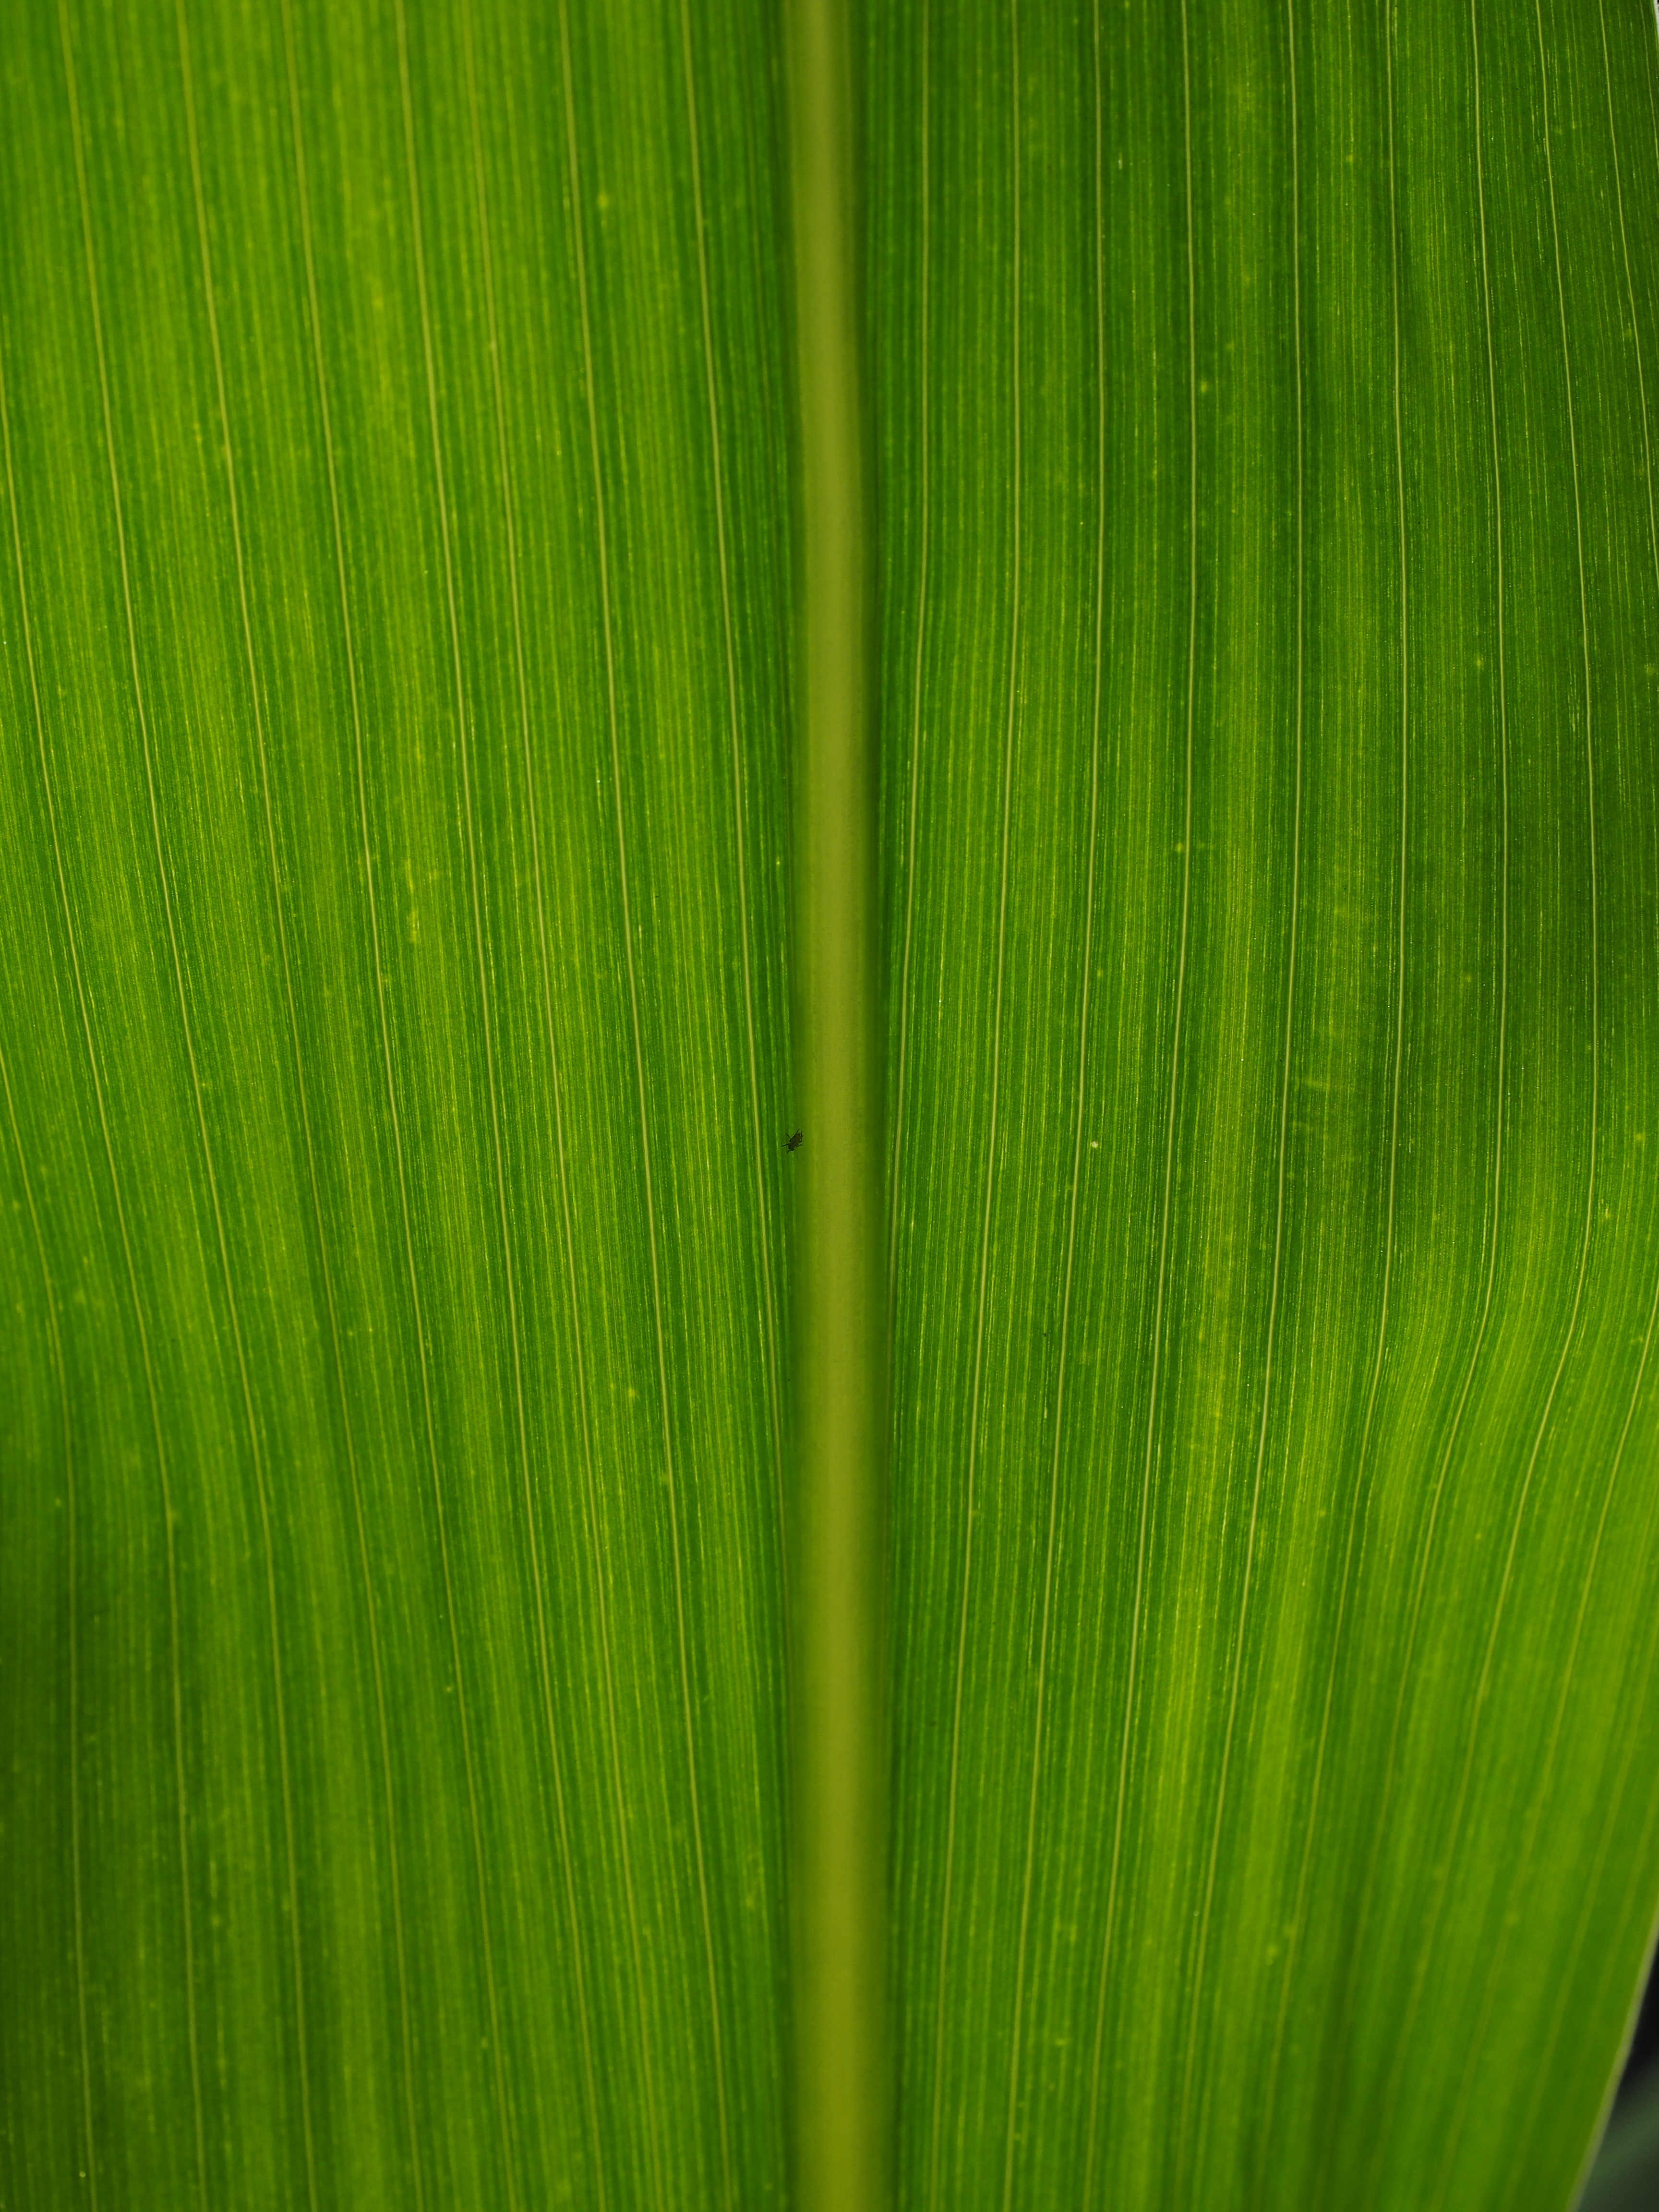
grass, plant, field, lawn, leaf, flower, food, green, crop, macro, corn, agriculture, close, grassland, banana leaf, detail, macro photography, wheatgrass, corn leaf, leaf veins, grass family, plant stem